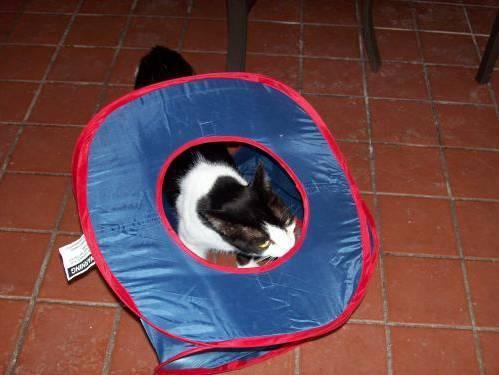
cat